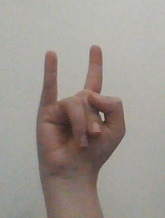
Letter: la